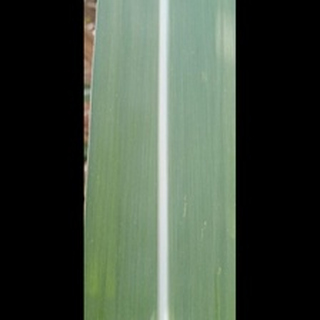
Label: healthy_sugarcane